Corvus Corax (band)

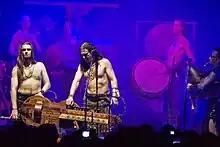
Performance in Warsaw in September 2011

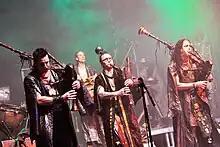
Act during Cross Culture Festival in Warsaw, September 2011

Corvus Corax is a German band known for playing Medieval metal using authentic instruments. Their name is the Latin name for the common raven. The band was formed in 1989 by Castus Rabensang, Wim (Venustus) and Meister Selbfried ("Master Selfpeace") in East Germany. The band often uses bagpipes as the solo instrument; their live performances attract attention with the bizarre look of the musicians being reminiscent of ancient Greek myths: half-naked, dressed in unusual clothes, wearing primitive tribal decorations, often tattooed.